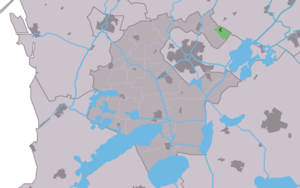
Gauw est un village de la commune néerlandaise de Súdwest Fryslân, dans la province de Frise. Son nom en frison est Gau.